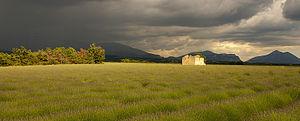
Le ciel orageux rend ces lavandes plus colorées que nature
L'aïgo boulido ou aigo boulido, qui se traduit en français par « eau bouillie », est une soupe provençale préparée à base d'ail de thym et de feuilles de sauge bouillies.